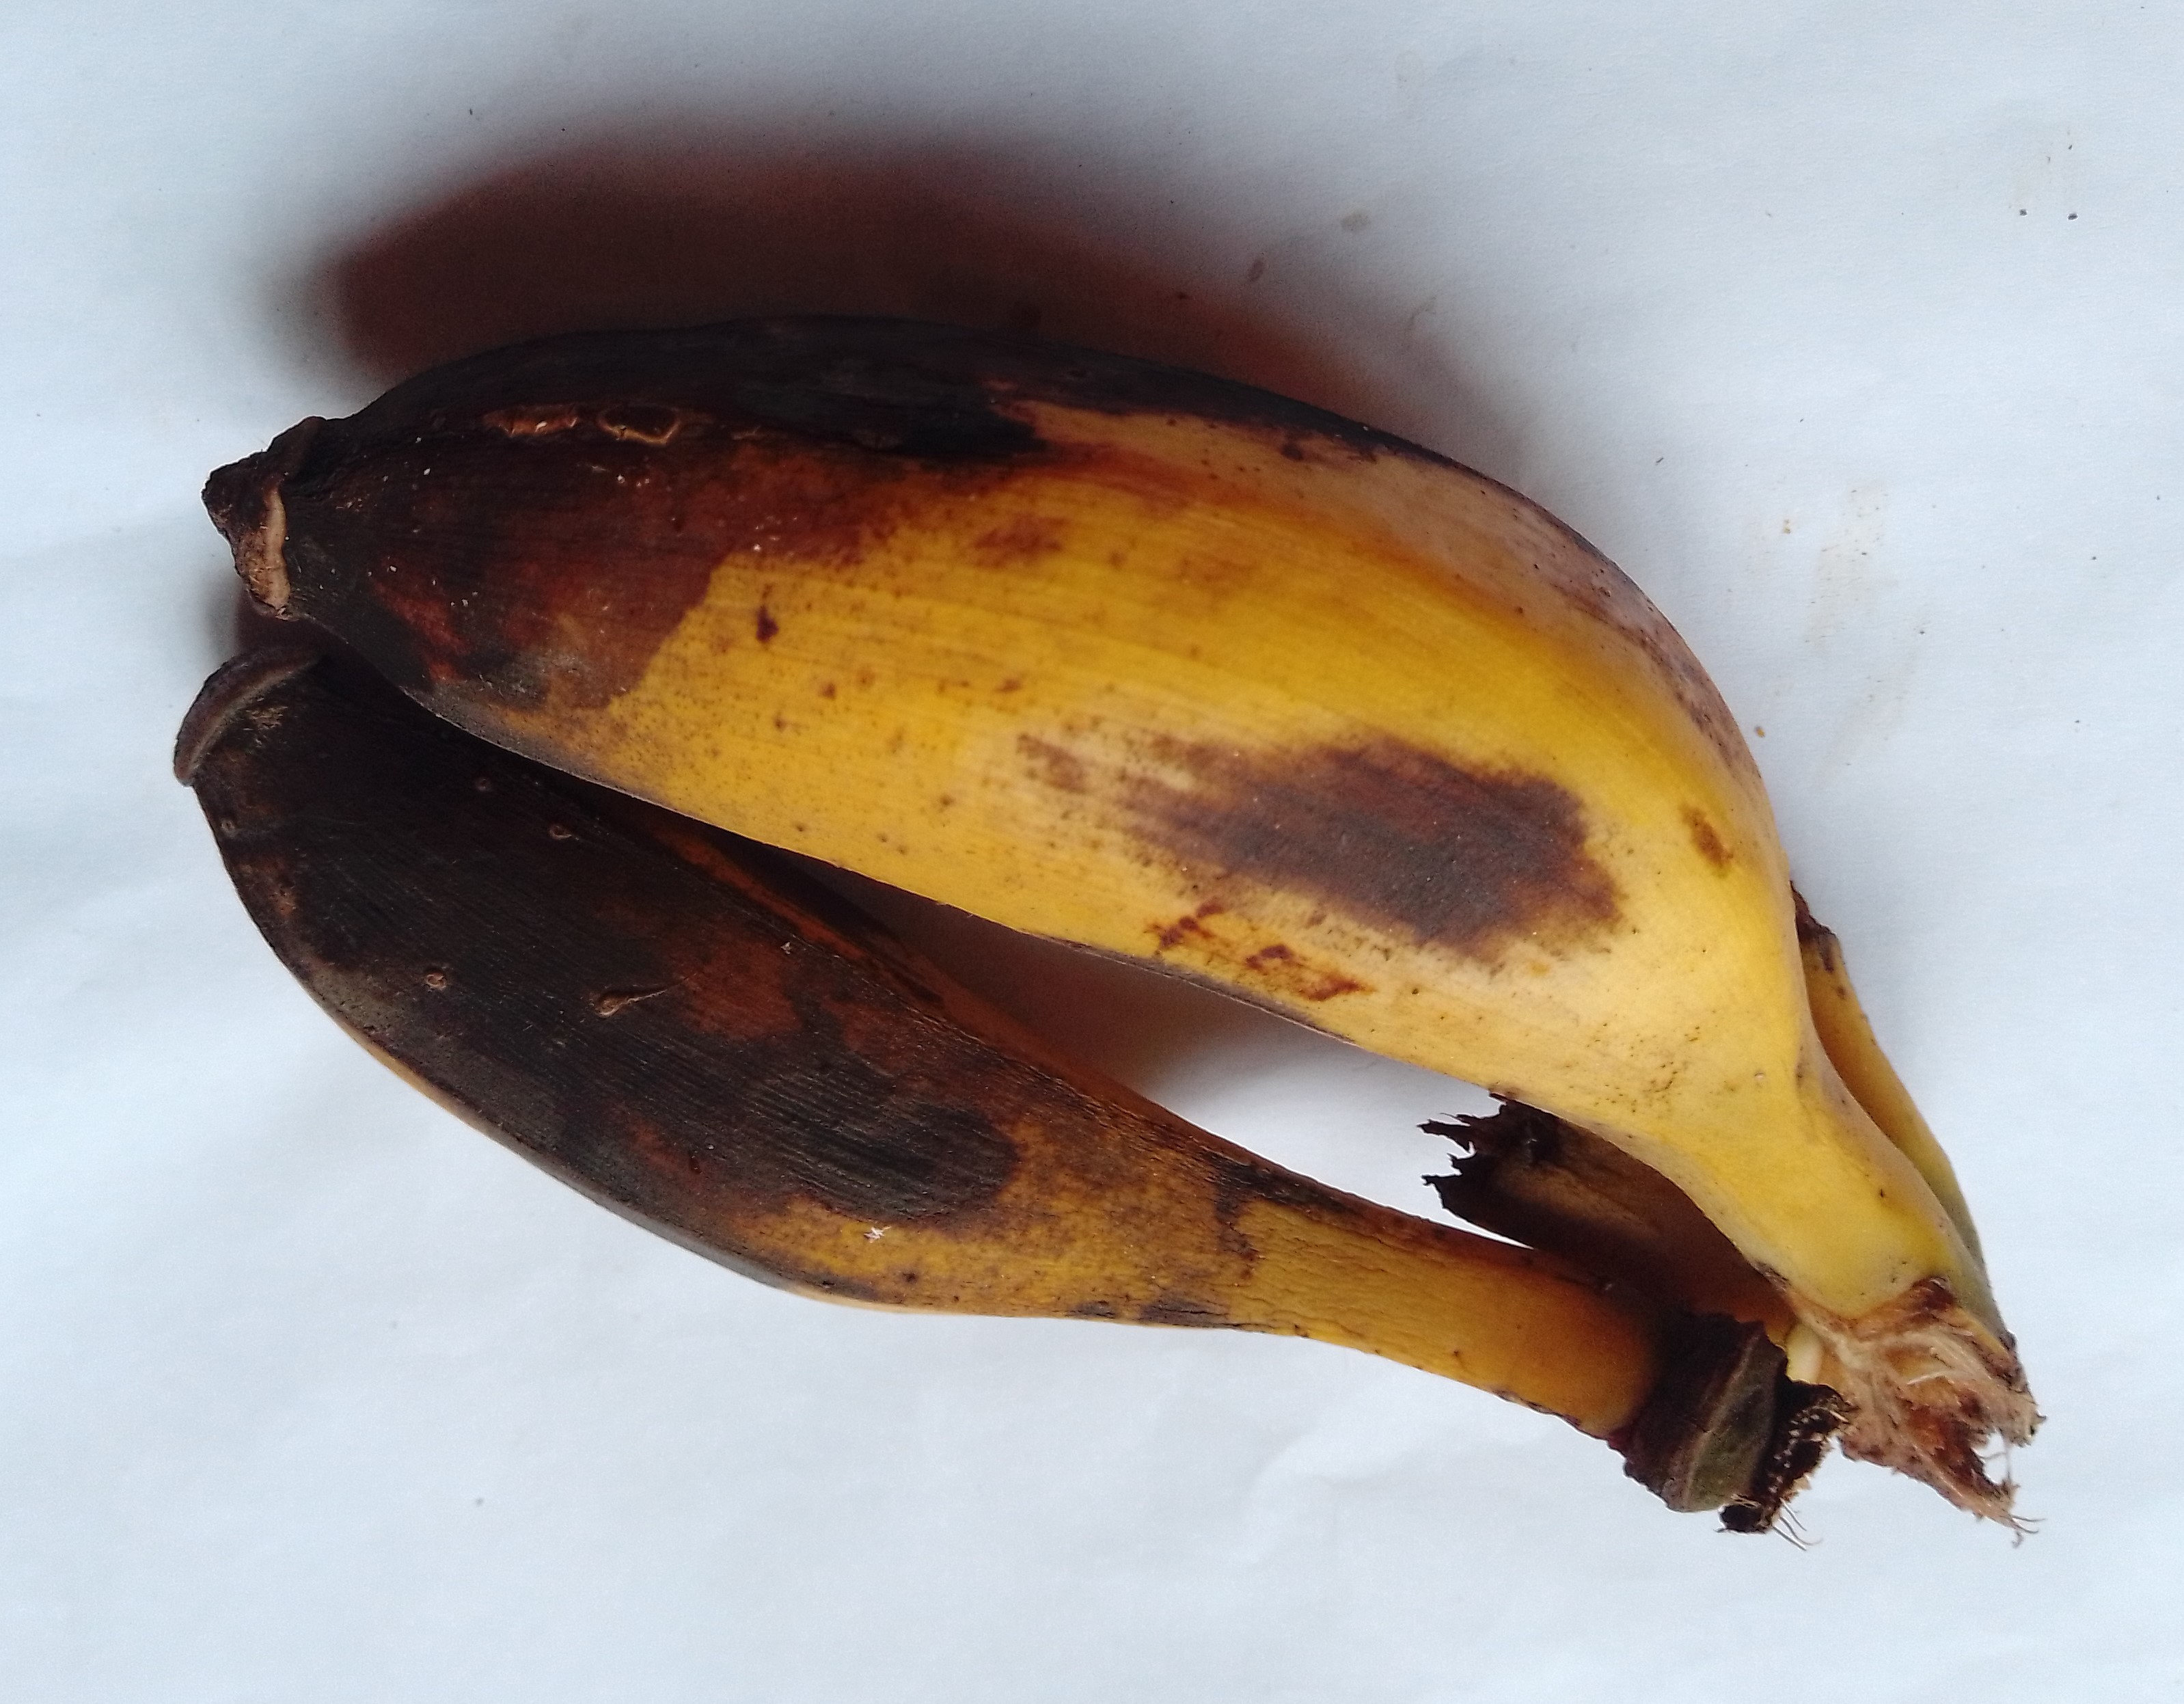
Fruit: banana
Condition: rotten